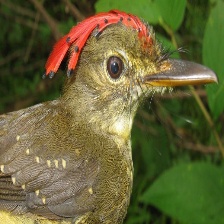
Species: ROYAL FLYCATCHER
Scientific name: ONYCHORHYNCHUS